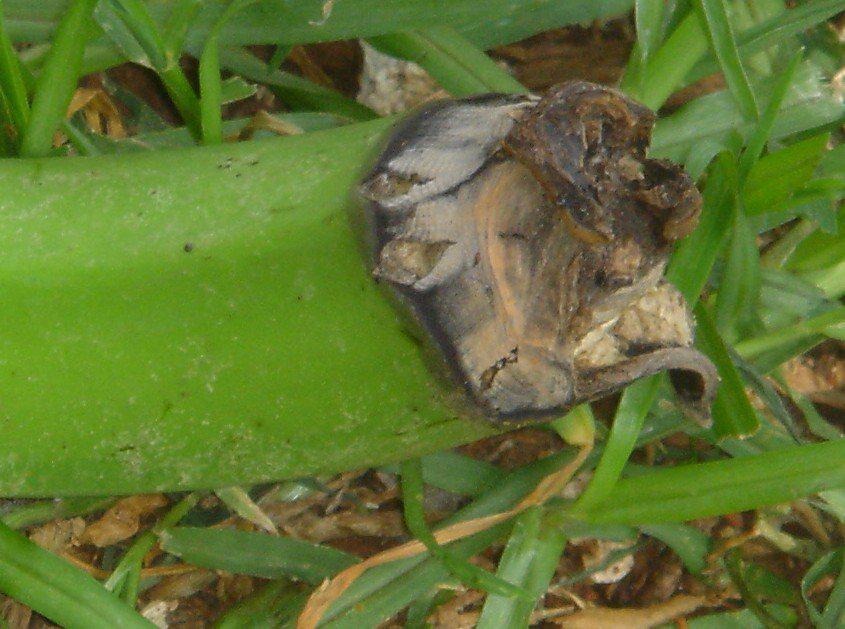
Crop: unknown
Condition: banana_banana_cigar_end_rot